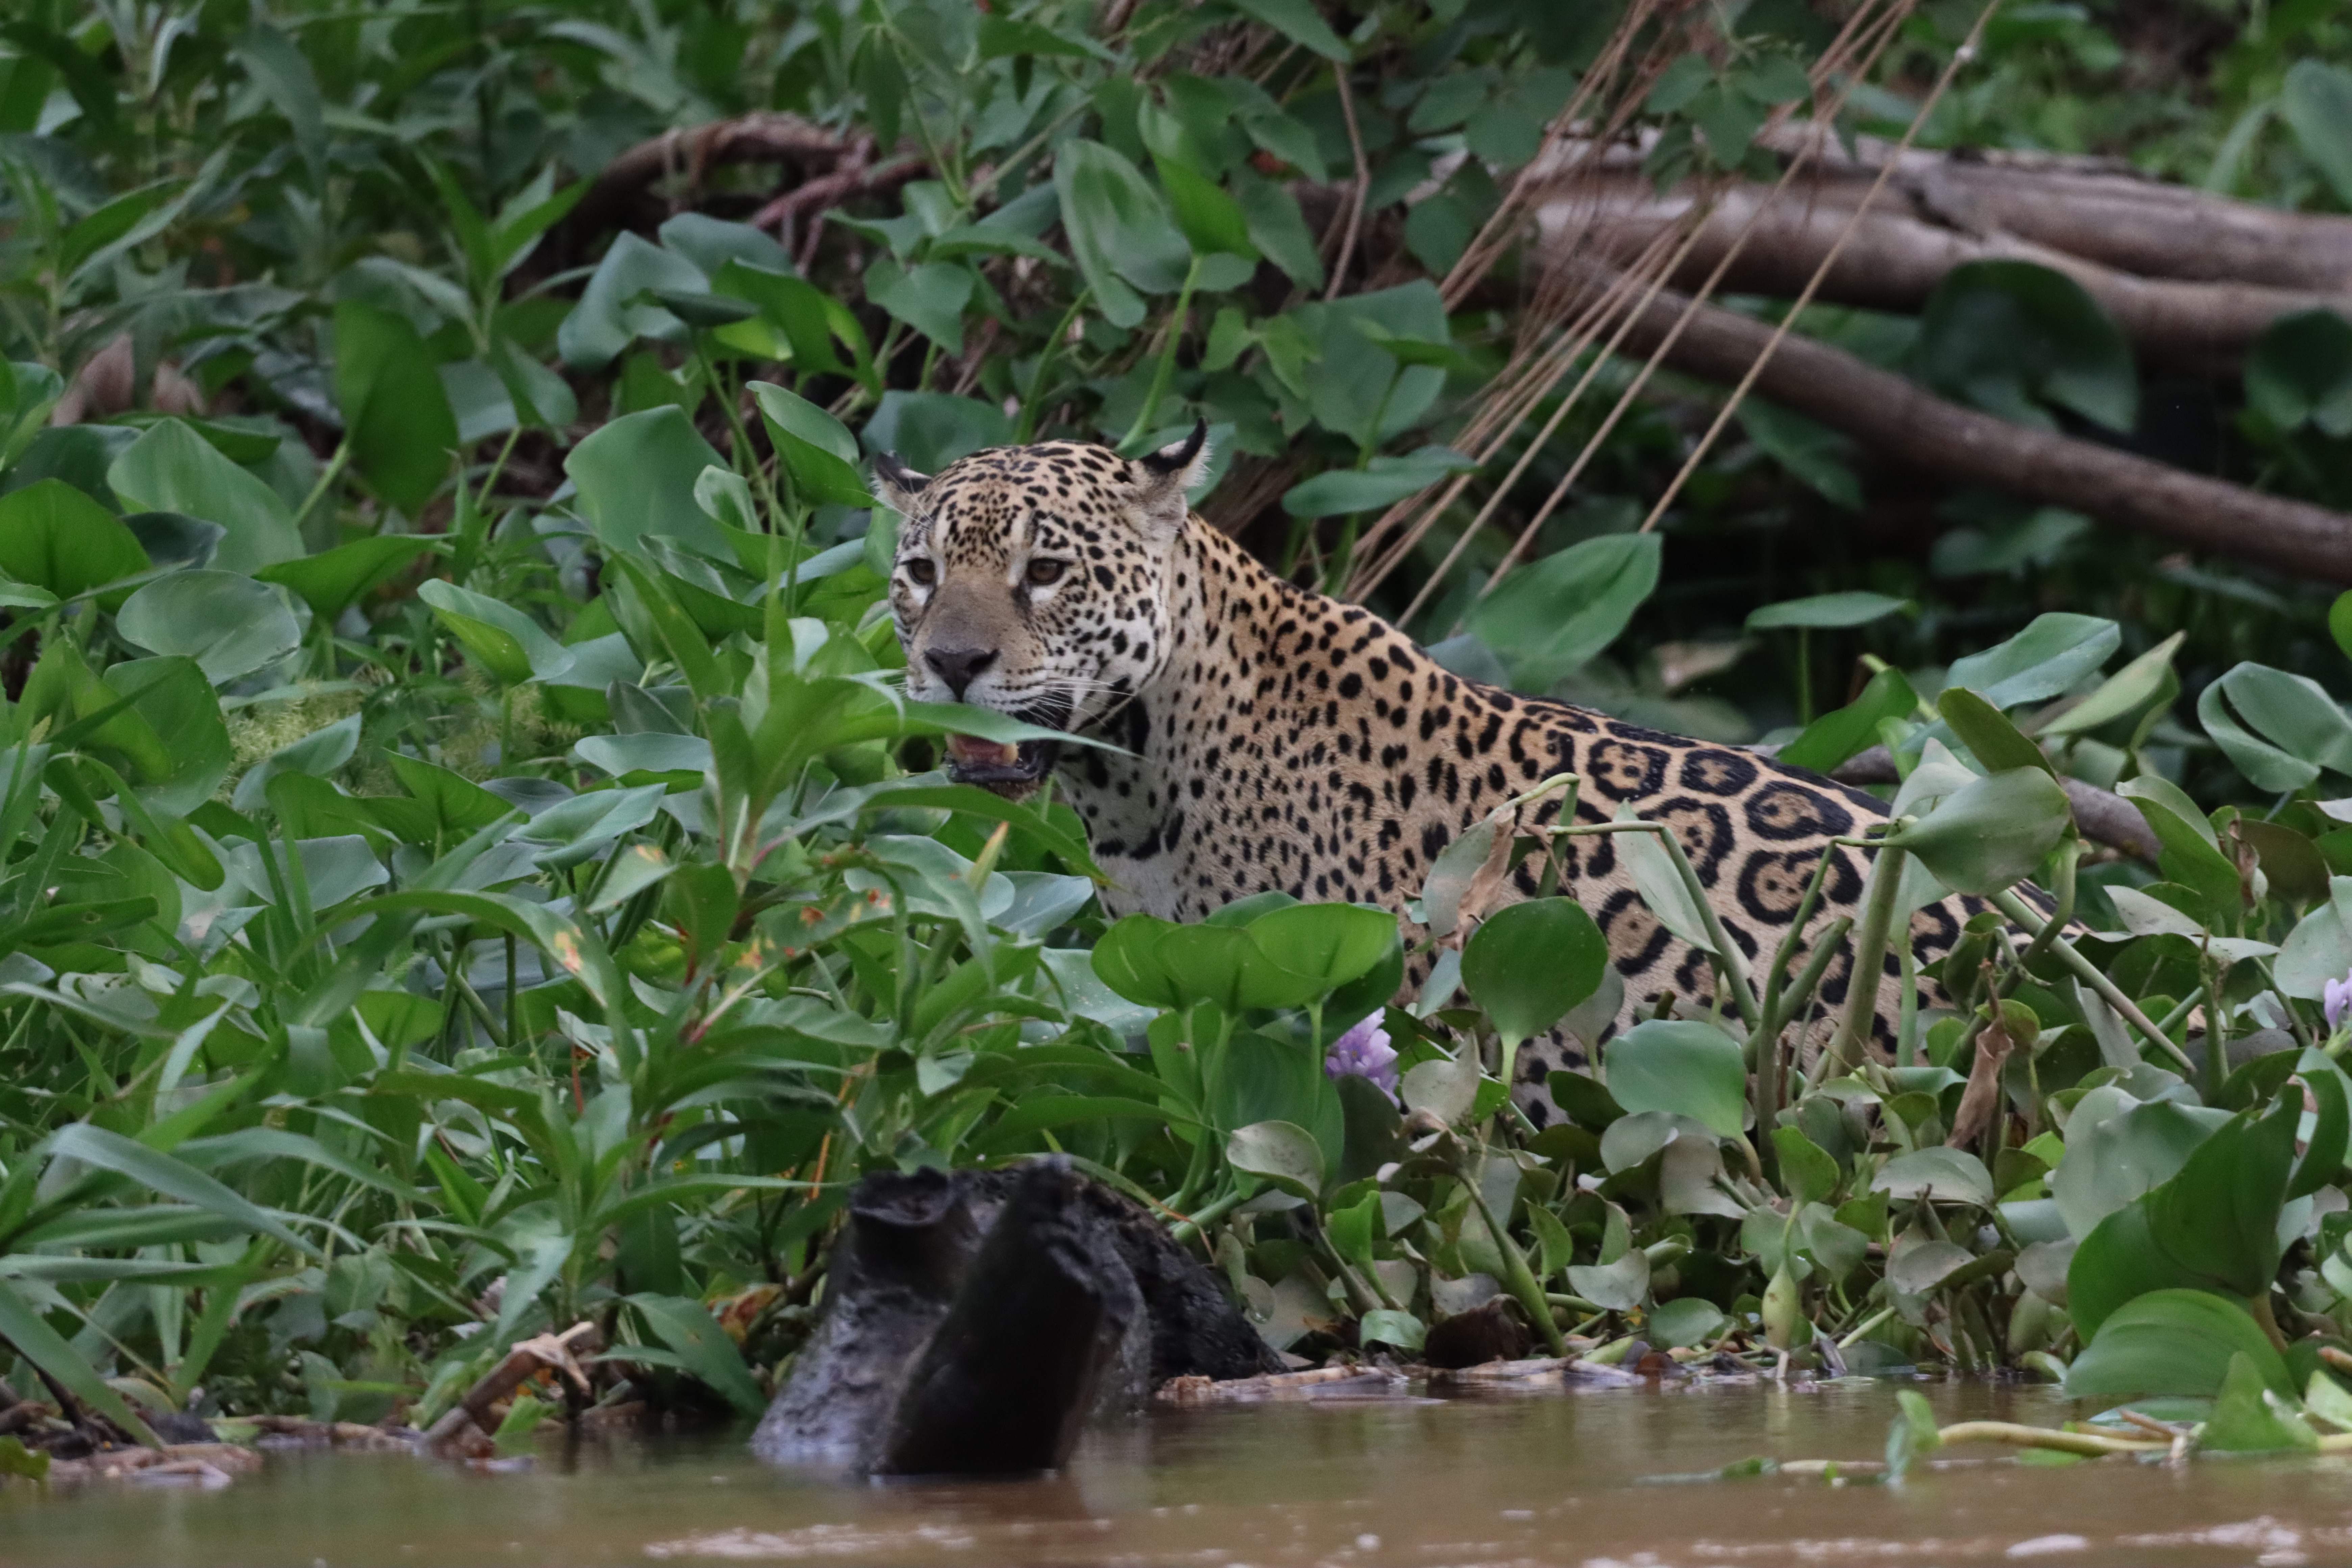
Jaguar: Marcela